Answer in natural language. Is abstract rectangle frame on wall (marked A) behind silver doubledoor refrigerator (marked B)? Choose between the following options: yes or no
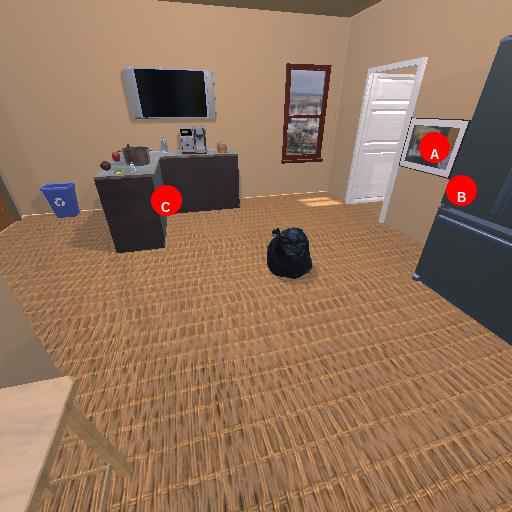
<answer>yes</answer>